In-flight entertainment

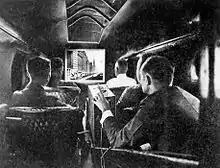
The first in-flight film screened during the 1921 "Pageant of Progress Exposition" in Chicago

In-flight entertainment (IFE) refers to entertainment and other value-added services available to aircraft passengers during a flight. Frequently managed by content service providers, the types of in-flight entertainment and their content vary significantly based on the airline, aircraft type, and geographic region.